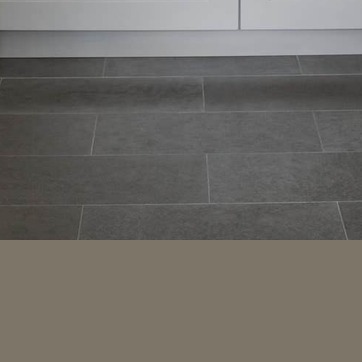
Material: tile